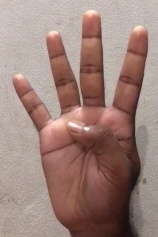
ASL sign: 4